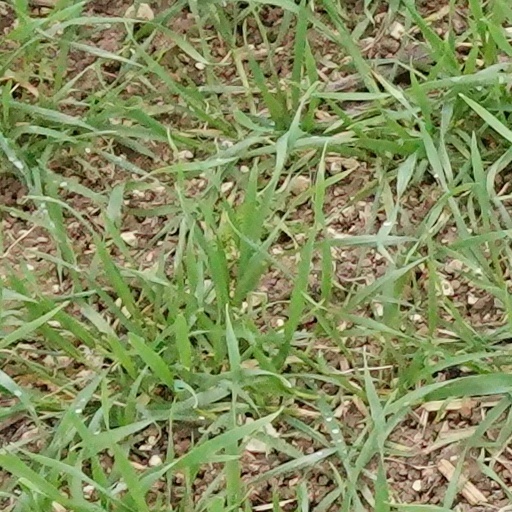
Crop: wheat